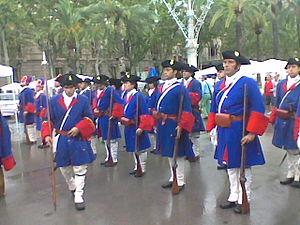
Miquelets de Catalunya est une association de reconstitution historique centrée sur la Guerre de Succession d'Espagne et fondée en 2005. Actuellement près d'une centaine de partenaires recréent plusieurs unités militaires catalanes et aussi d'autres personnages de la période de la Guerre de Succession.